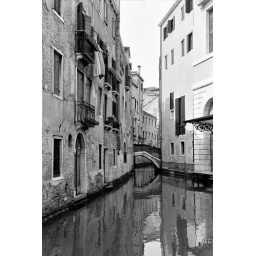
Venice in black and white